Son Heung-min

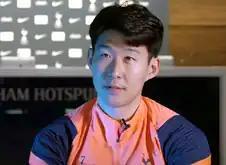
Son with Tottenham Hotspur in 2021

Before the season, he reportedly asked Spurs manager Mauricio Pochettino for permission to leave Tottenham in an attempt to get more playing time, but was instead given a chance to fight for his place at Spurs. On 10 September 2016, Son scored two goals and created a third in his first appearance of the season, in a 4–0 win against Stoke City. Son followed that performance up with a second brace, coming at Middlesbrough on 24 September, earning his team a 1–2 victory. Upon equalling his league goal total from the previous season in 25 fewer matches, Son was hailed by Pochettino as "a different person – he's more mature and he knows the league and he's settled in fantastically now." Son continued his excellent run of form with his fifth goal in five matches on 27 September in the Champions League. Playing at CSKA Moscow, Son slipped a shot past goalkeeper Igor Akinfeev for the only goal of the match. On 14 October, Son was named the Premier League Player of the Month for September, being the first South Korean and first Asian to receive the award.